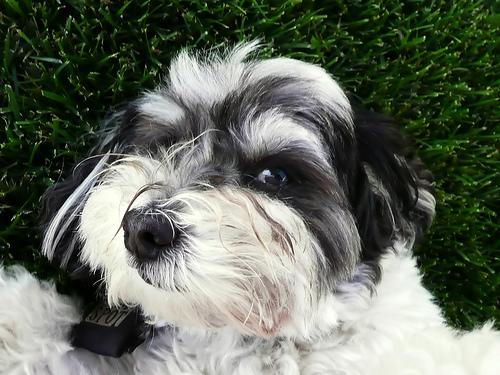
Breed: havanese